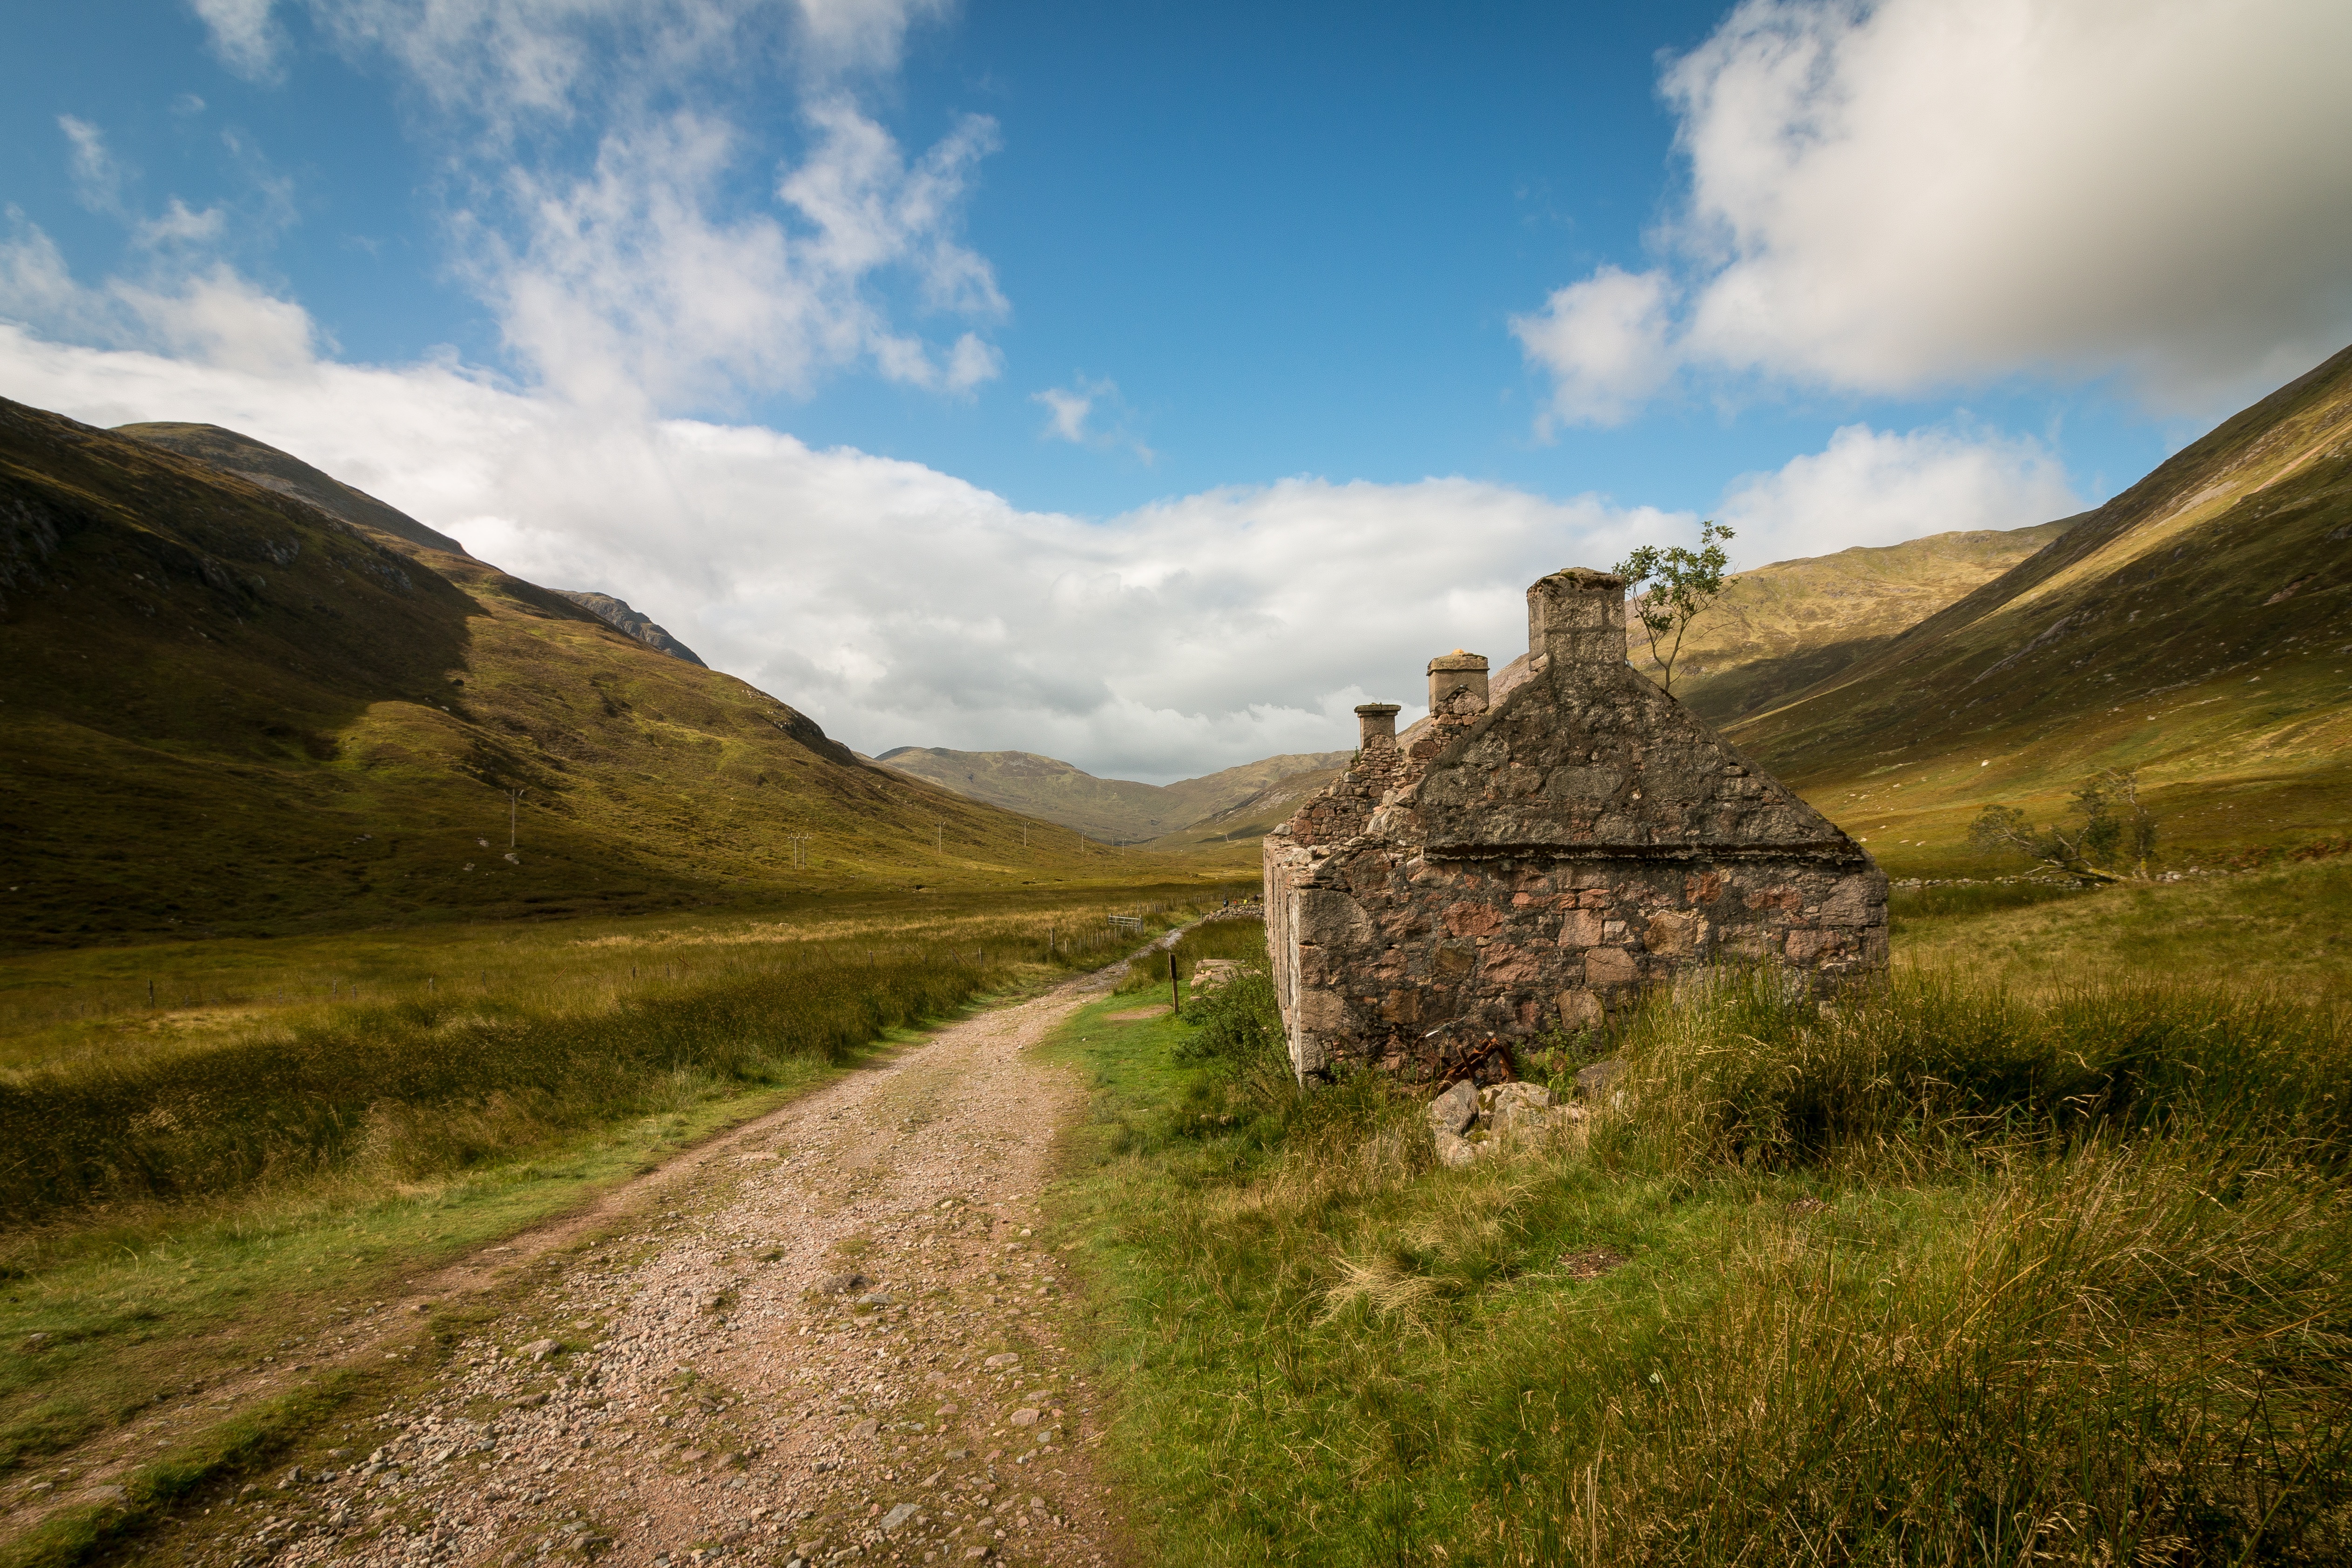
landscape, nature, path, pathway, grass, mountain, cloud, meadow, hill, valley, mountain range, ruin, highland, terrain, old house, alps, plateau, fell, loch, rural area, mountain pass, geographical feature, mountainous landforms